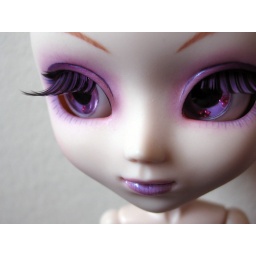
My new girl with pink star gems in her eyes! She's based on a character I designed.